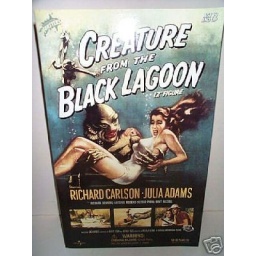
the creature - by sideshow collectibles 2003 - box